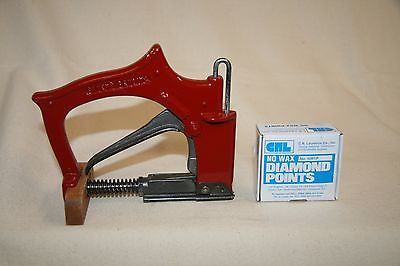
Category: stapler